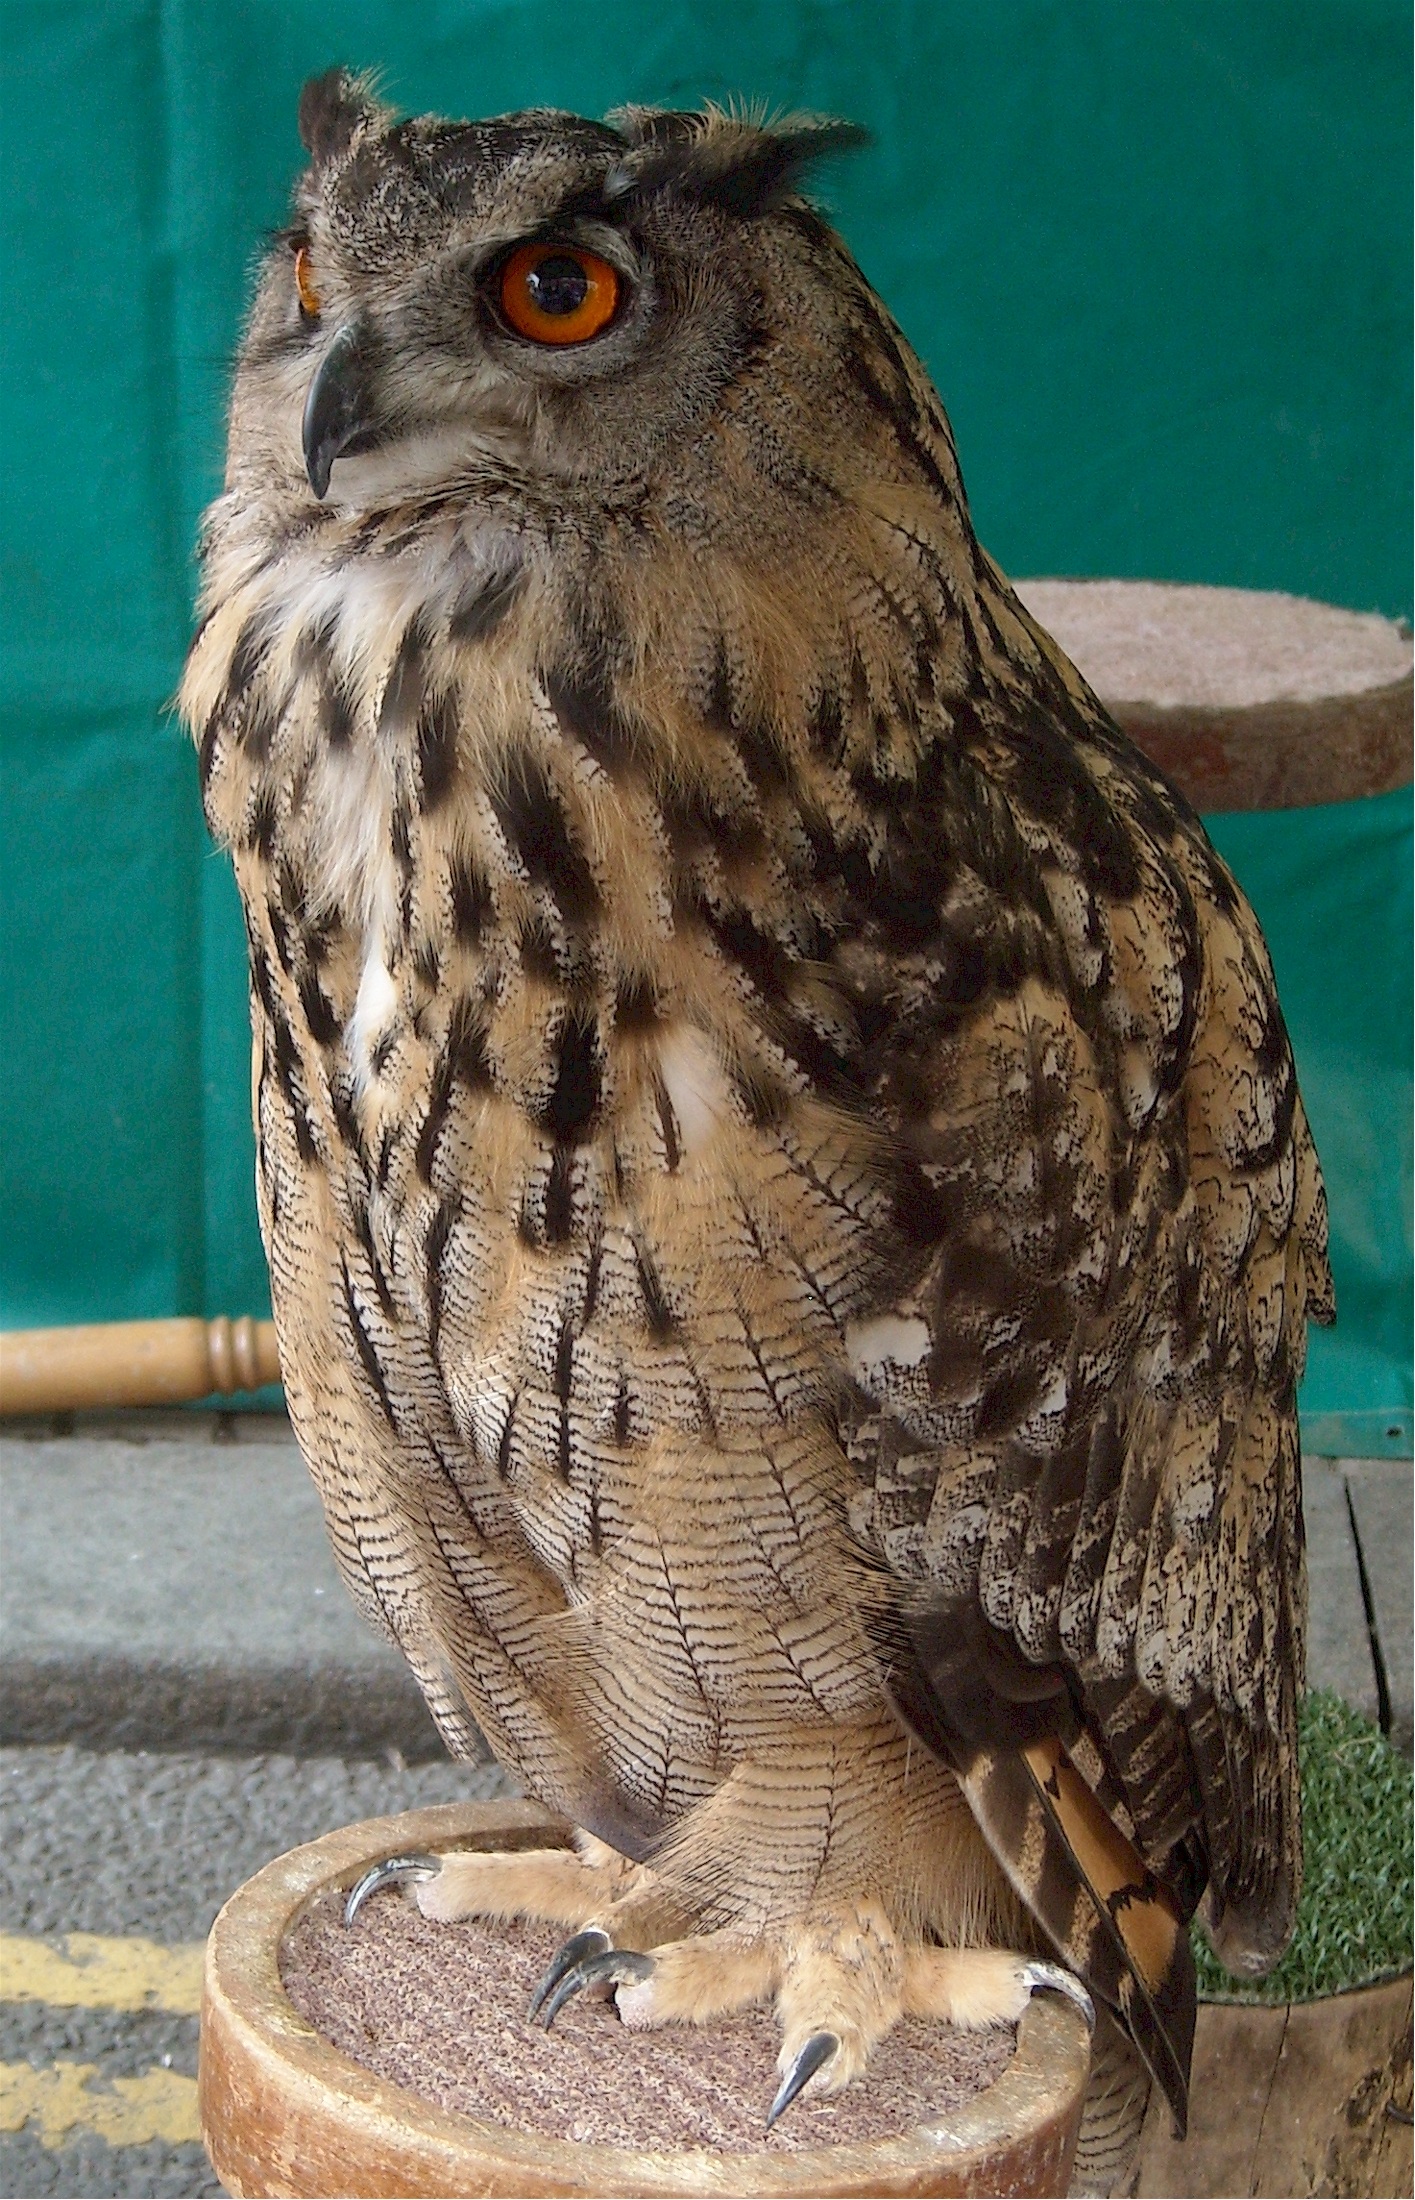
nature, bird, wing, night, animal, wildlife, beak, predator, owl, feather, fauna, bird of prey, eyes, vertebrate, hunter, nocturnal, falcon